Harrisburg Heat (2012–present)

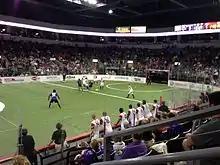
The Heat at the Dallas Sidekicks home opener, Nov. 3, 2012.

The Heat was sold by the PASL in September 2013 and was owned and operated by the Heat Soccer Group LLC with longtime indoor soccer broadcaster John Wilsbach the principal owner. Wilsbach served as the President and General Manager.